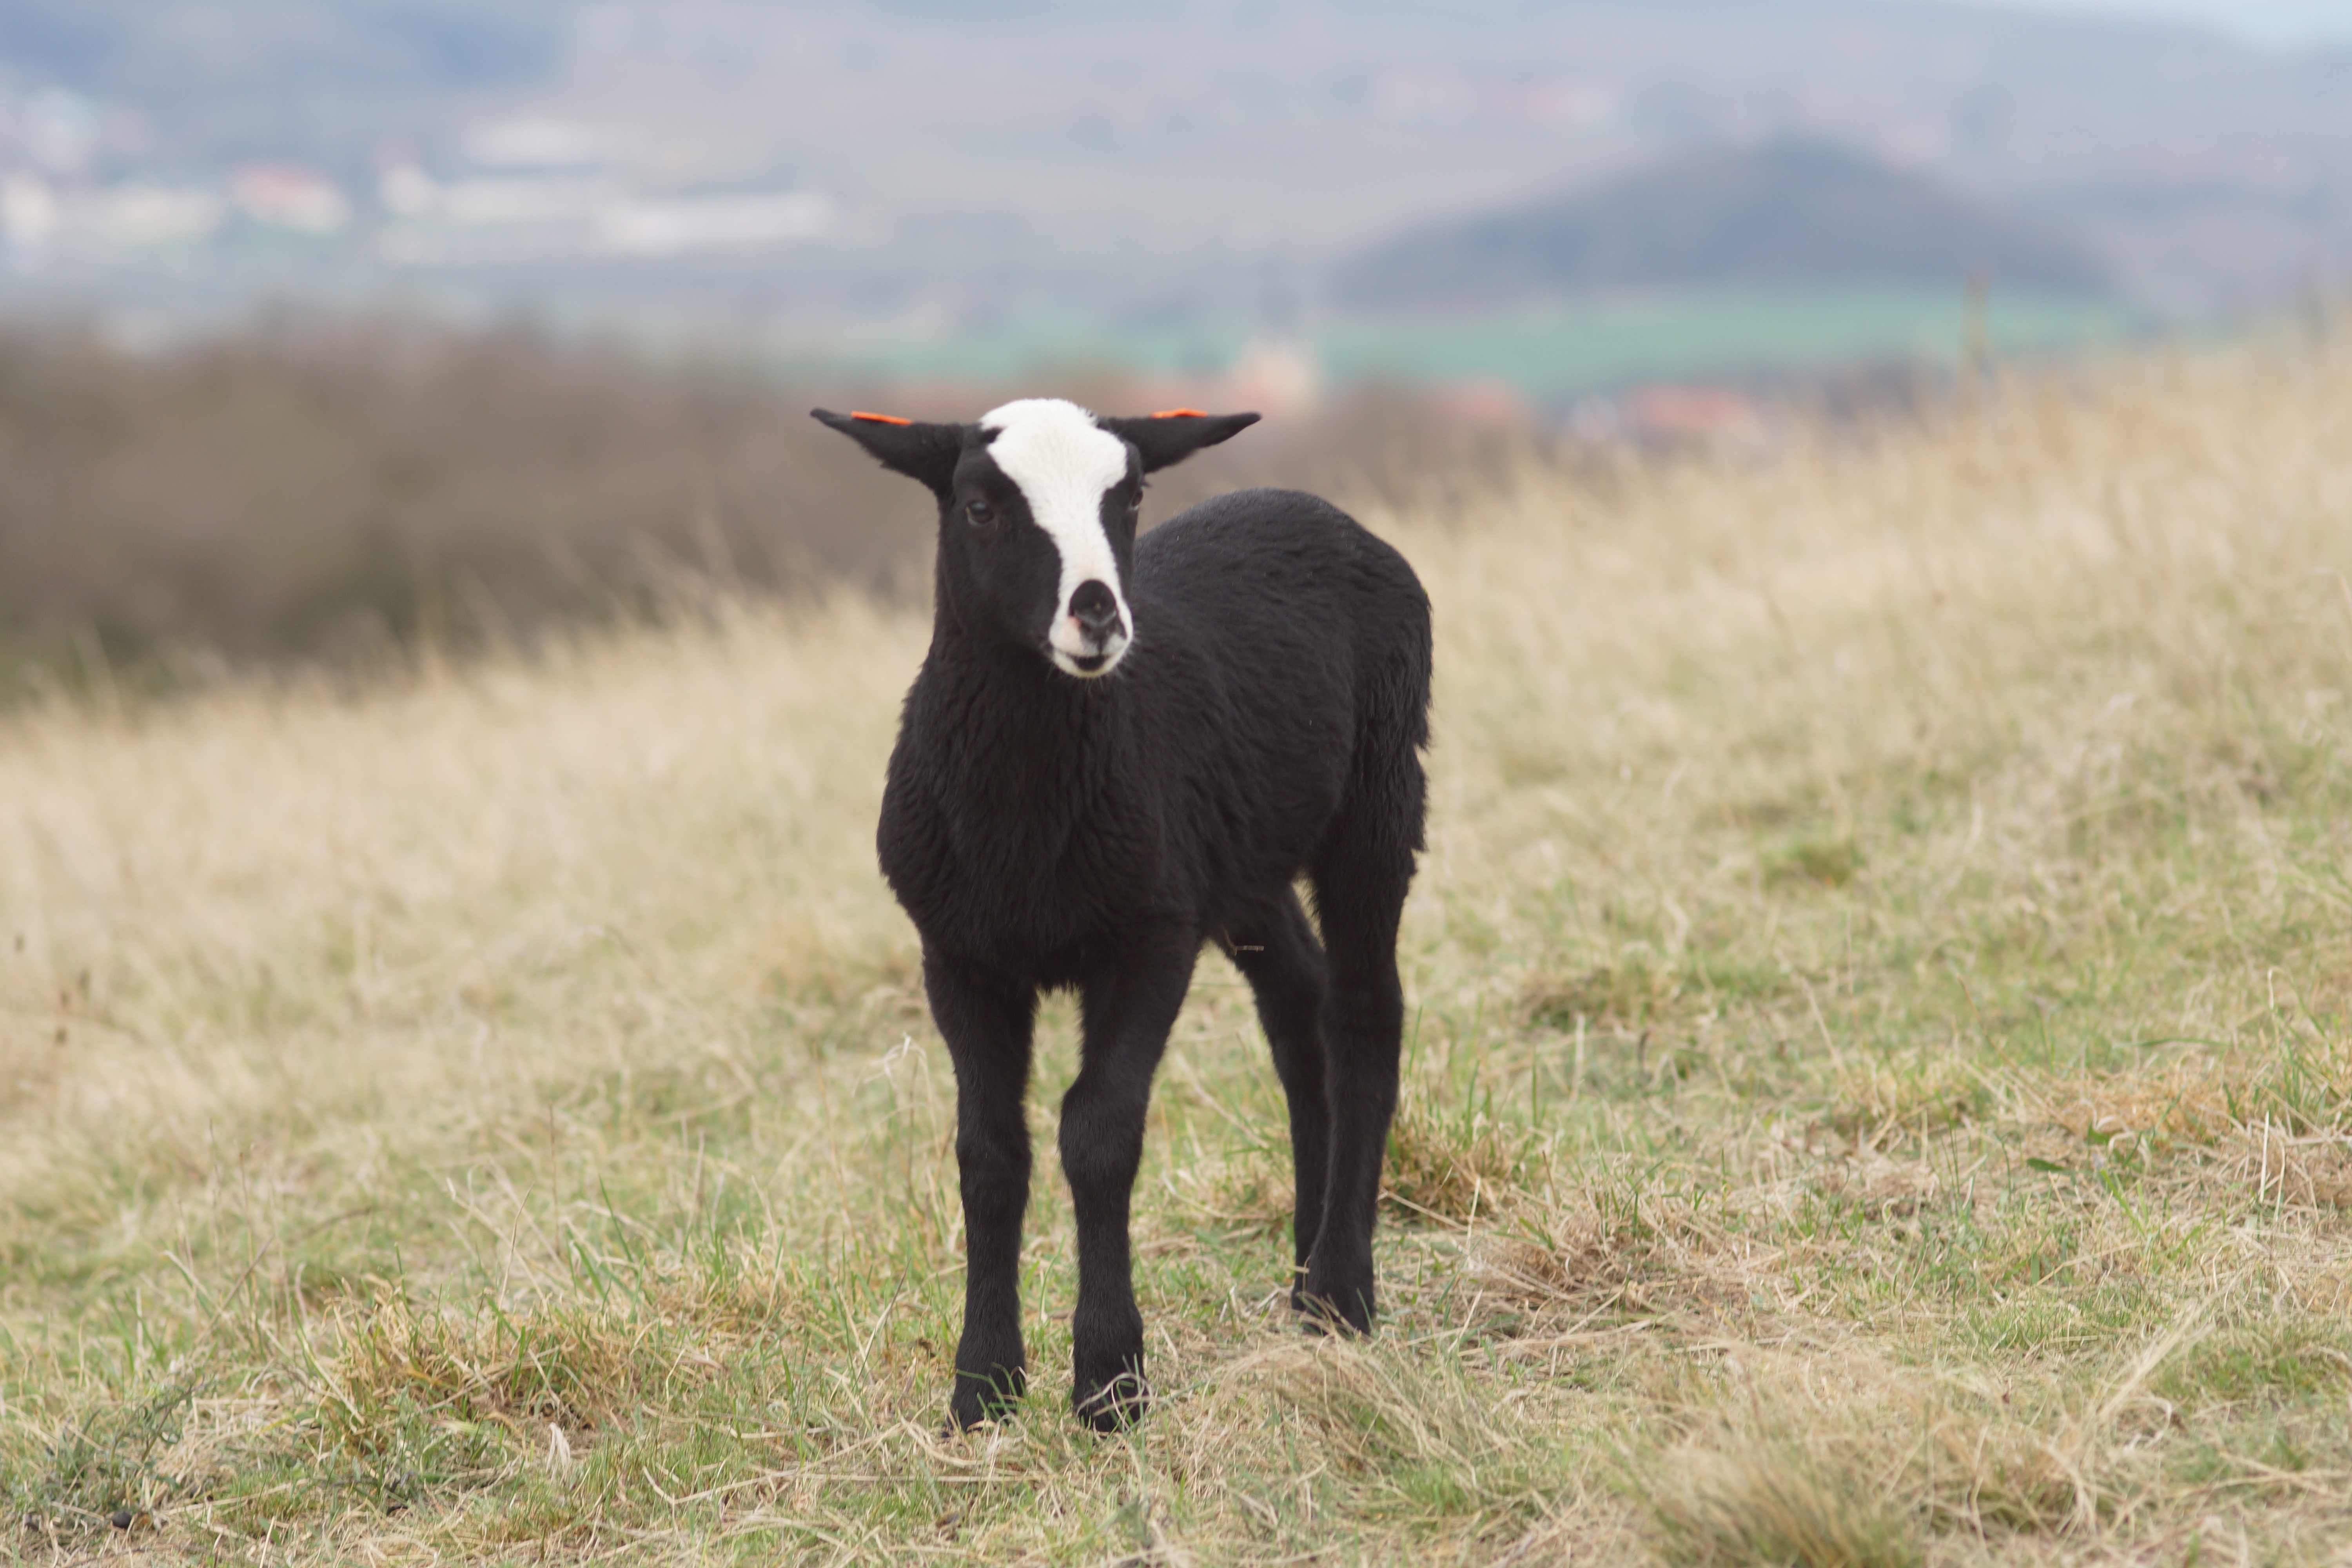
grass, horizon, field, meadow, prairie, animal, wildlife, goat, spring, herd, pasture, grazing, sheep, mammal, fauna, lamb, goats, grassland, vertebrate, bohemia, feast, esk st edoho, cattle like mammal, mustang horse, cow goat family